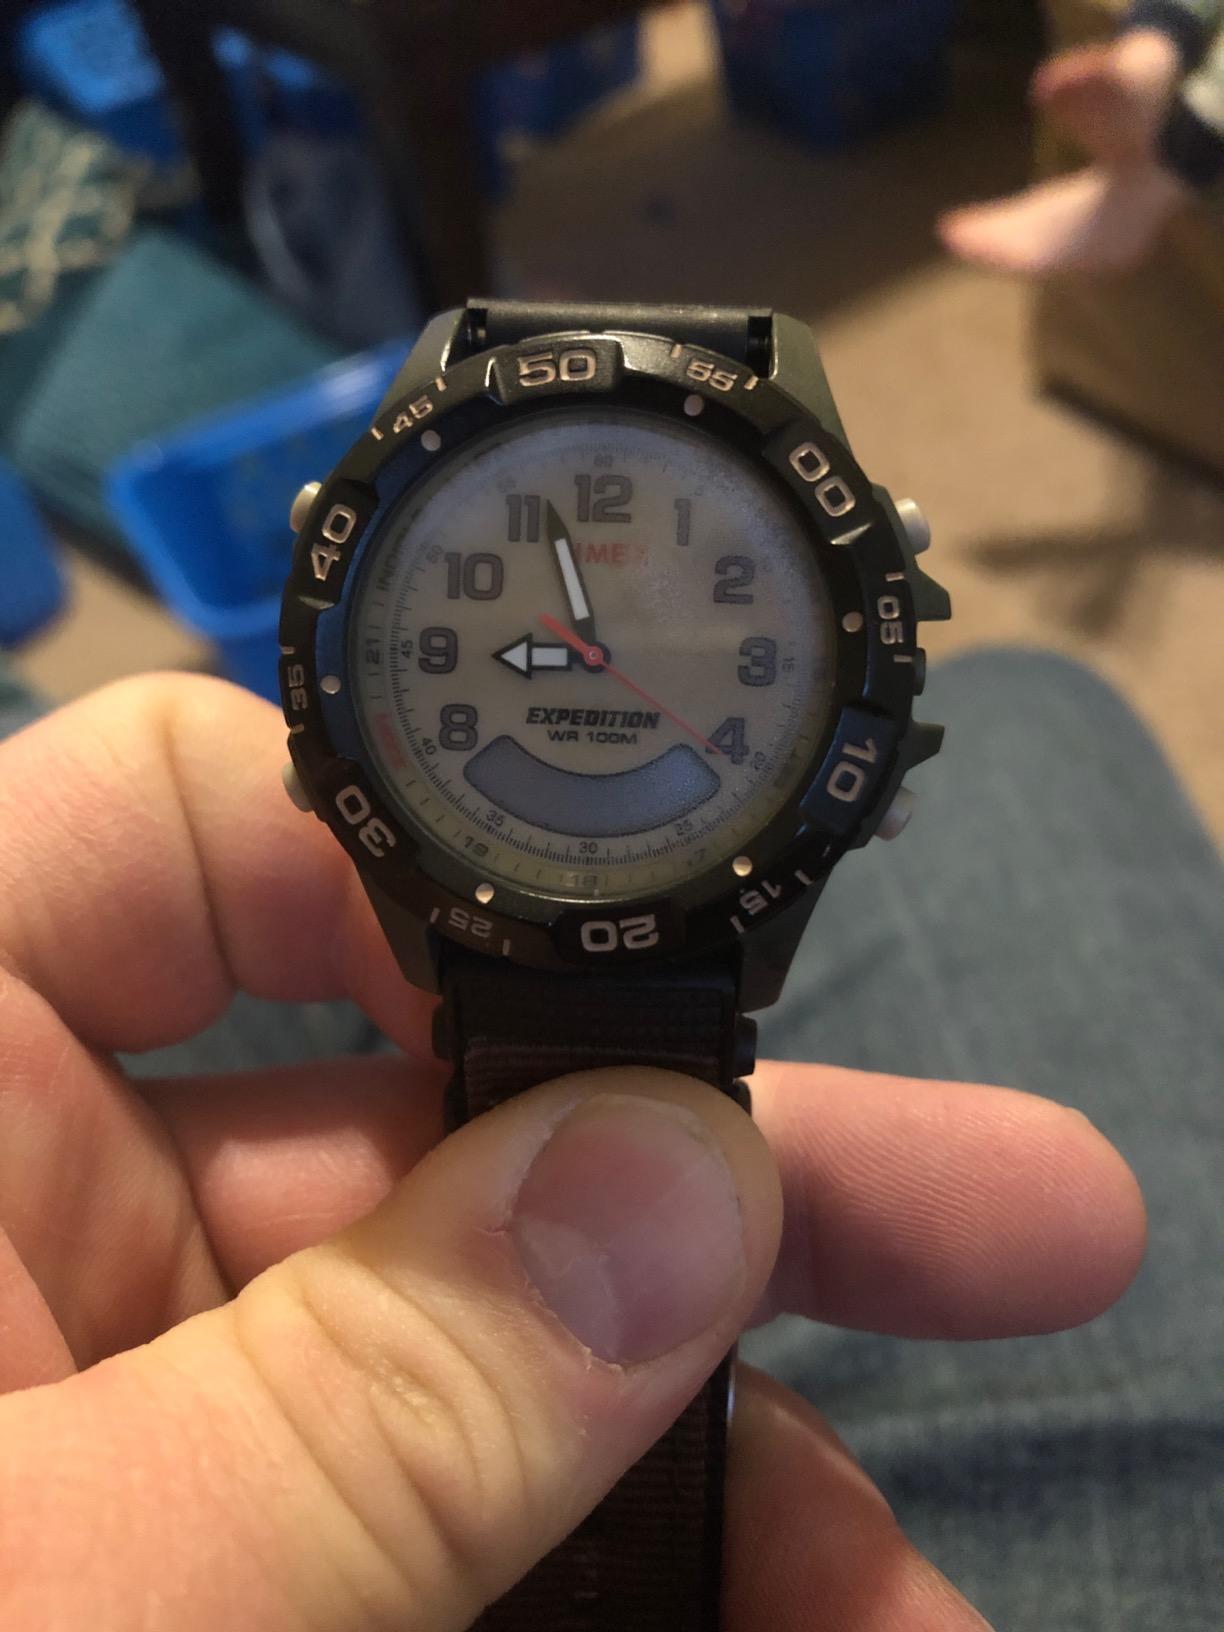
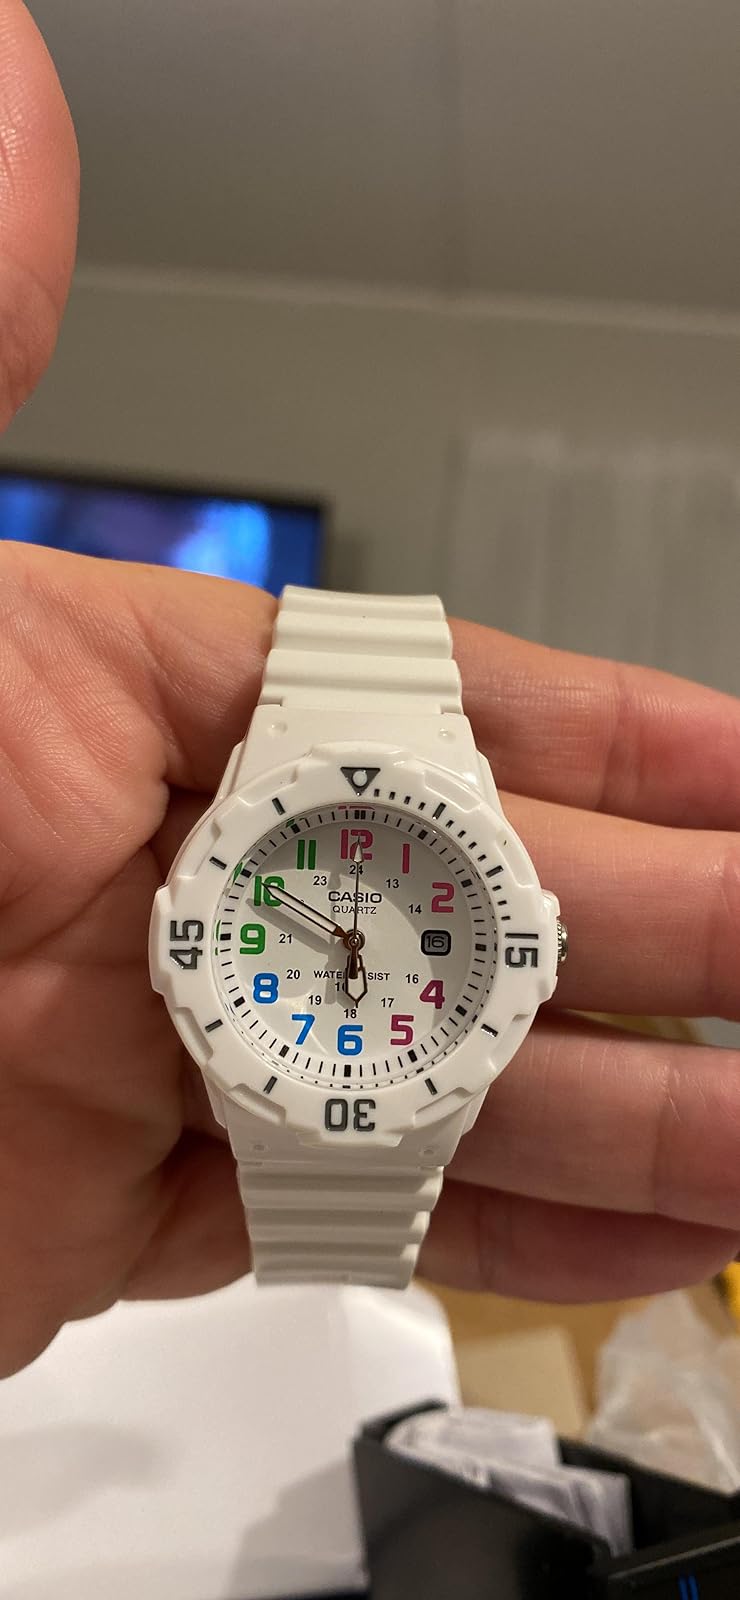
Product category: accessories_watch
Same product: no